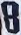
Number: 8